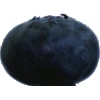
Label: Blueberry 1